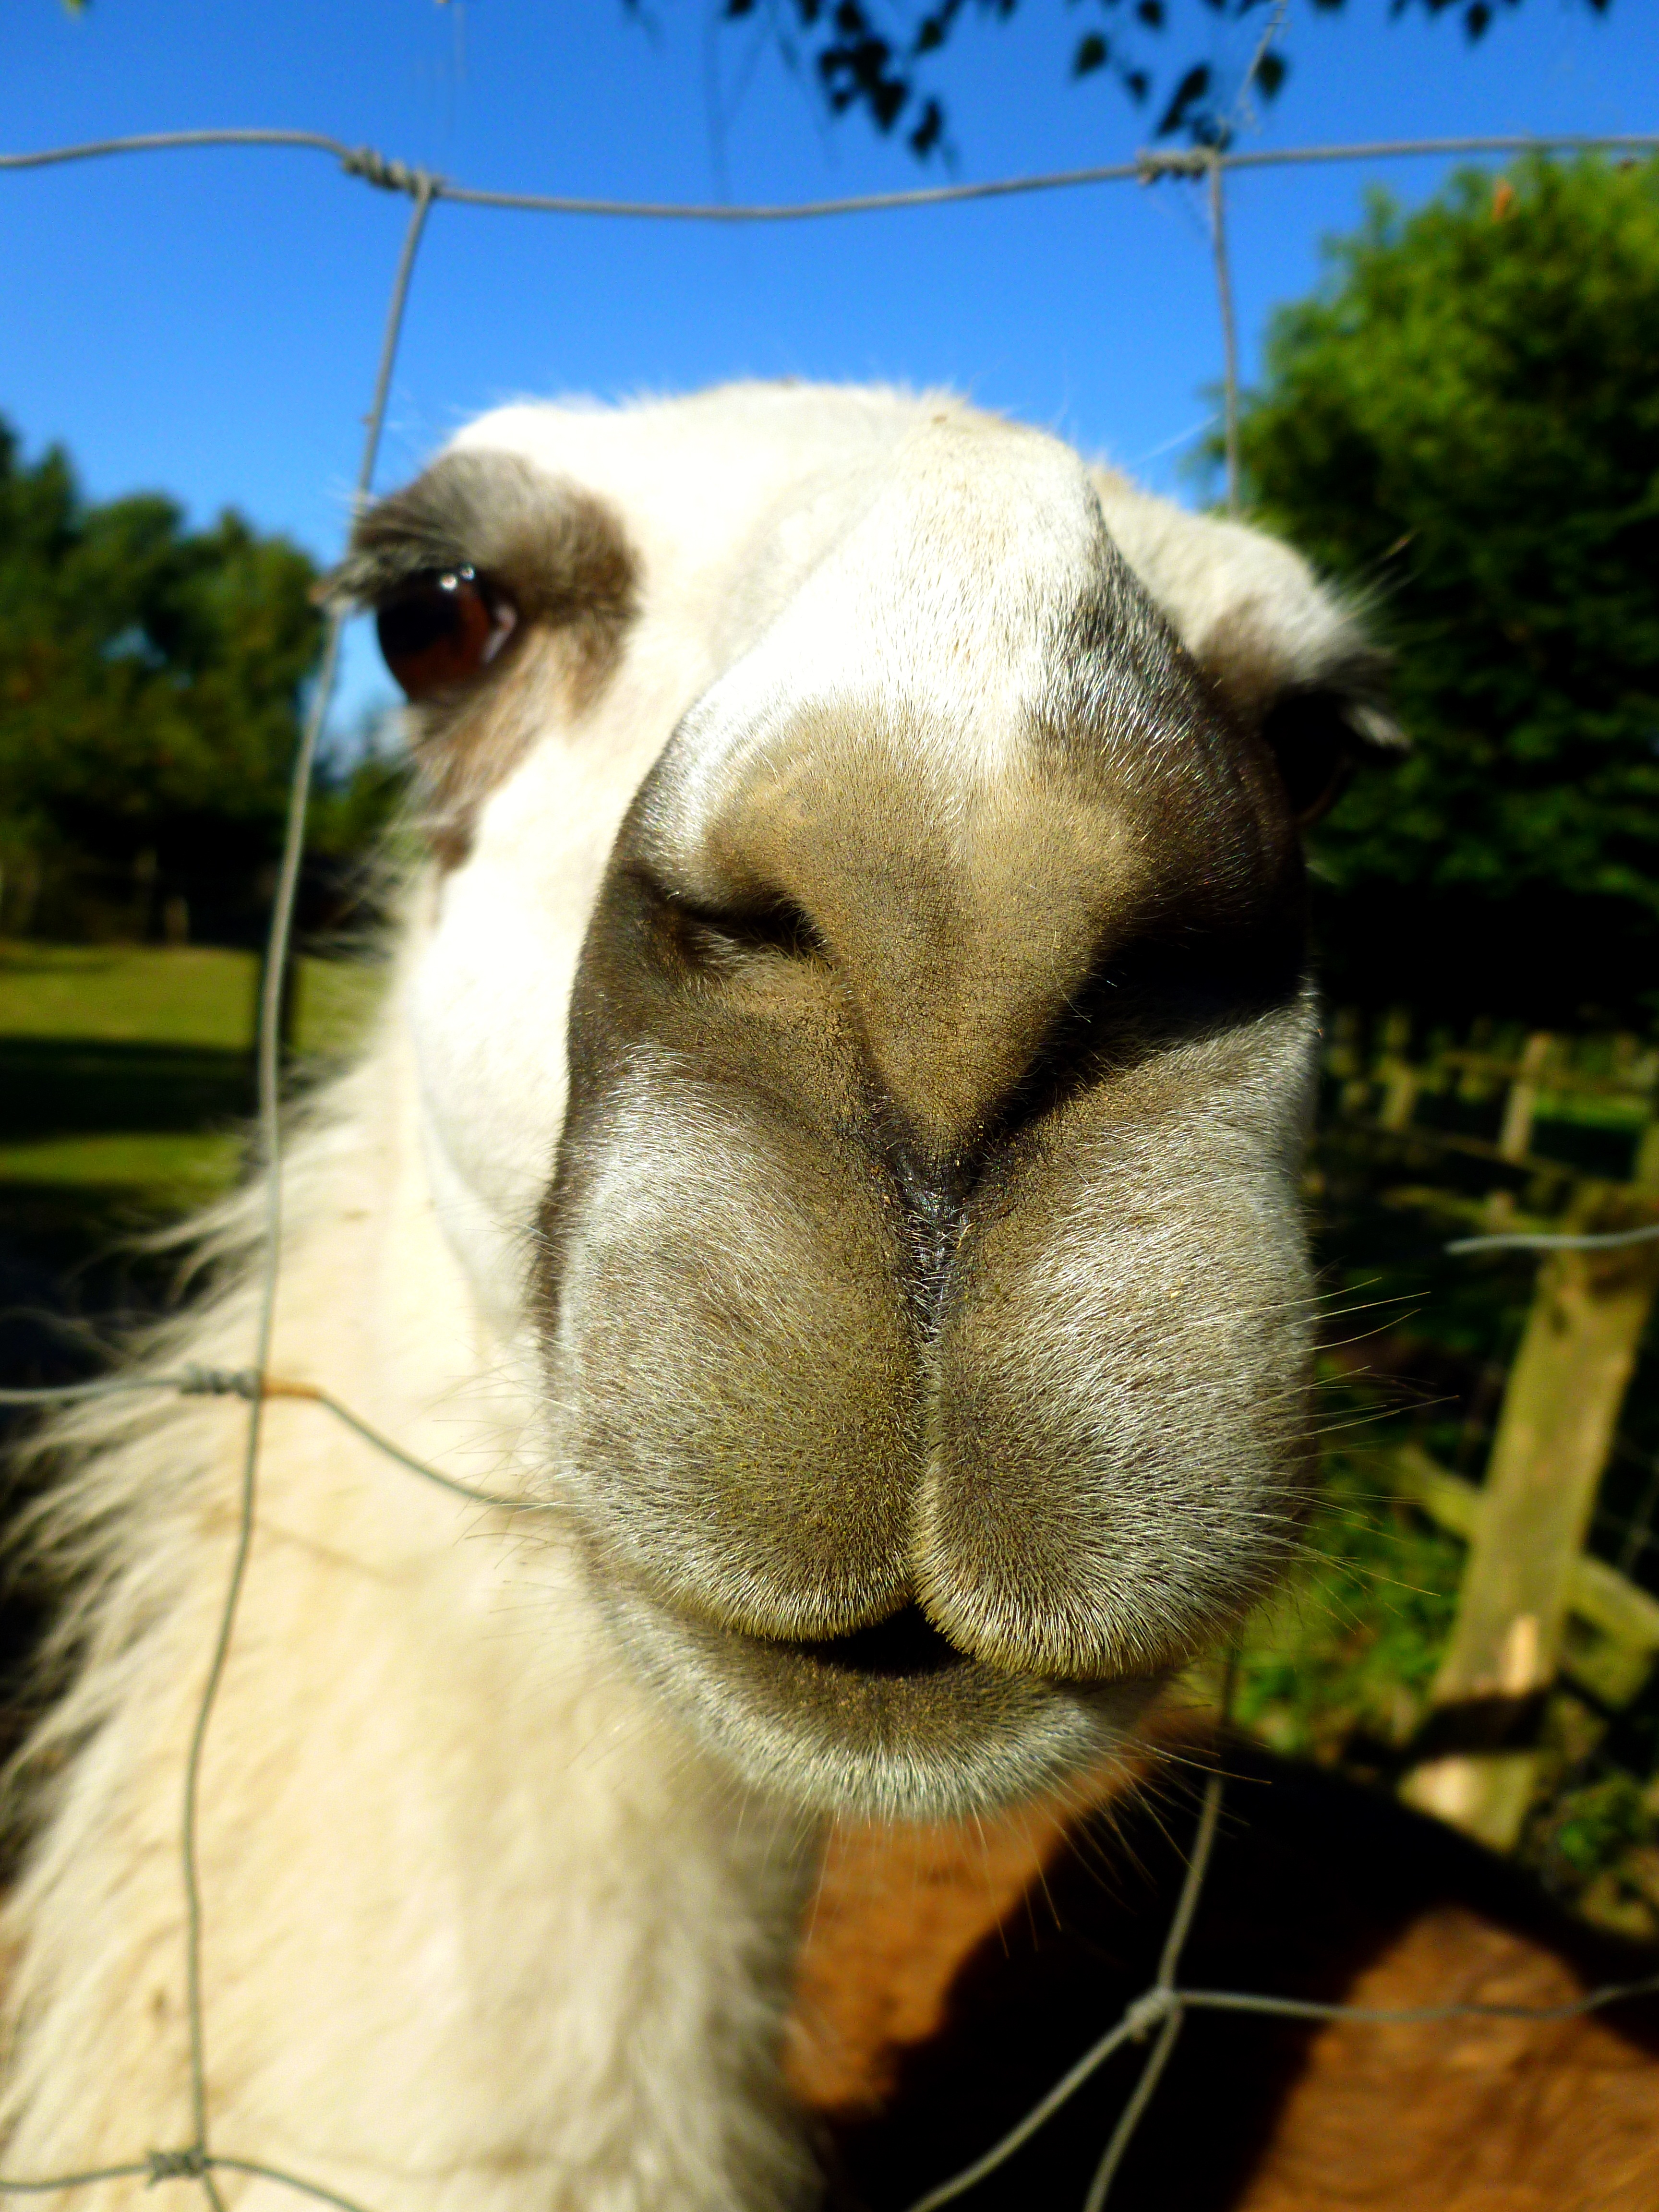
nature, view, zoo, fur, fluffy, mammal, wool, fauna, llama, alpaca, face, head, vertebrate, creature, curious, attention, animal world, wildlife photography, camel like mammal